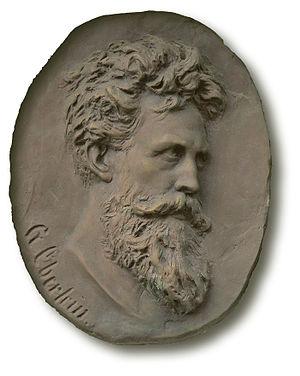
Gustav Heinrich Eberlein, né le 14 juillet 1847 à Staufenberg dans l'arrondissement de Göttingen et mort le 5 février 1926 à Berlin, est un sculpteur, peintre, illustrateur et écrivain allemand. Vers 1900, Reinhold Begas et lui ont été les deux artistes les plus célèbres de l'école de sculpture de Berlin.